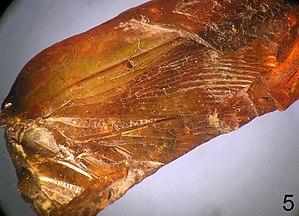
Astérix, anciennement Astérix le Gaulois, est une série de bande dessinée française créée le 29 octobre 1959 par le scénariste français René Goscinny et le dessinateur français Albert Uderzo dans le nᵒ 1 du journal français Pilote. Après la mort de René Goscinny en 1977, Albert Uderzo poursuit seul la série, puis passe la main en 2013 à Jean-Yves Ferri et Didier Conrad.